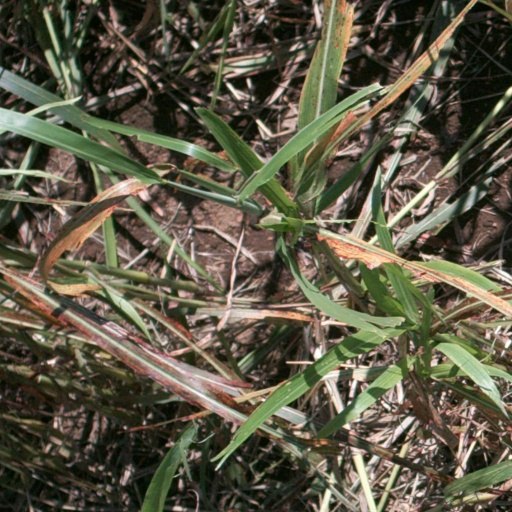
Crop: sorghum